Nyamata

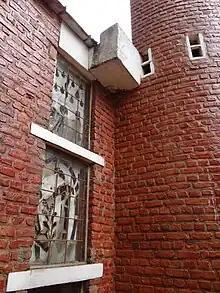
The exterior of the Catholic Church Nyamata Genocide Memorial.

Nyamata is a small town in Bugesera District, Rwanda. Since 2017, a new airport, Bugesera International Airport, is under construction, with the first phases expected to be completed in 2019.